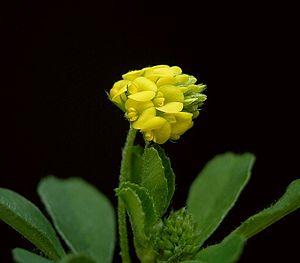
La Luzerne lupuline est une plante herbacée annuelle ou bisannuelle, de la famille des Fabacées, assez commune dans les régions tempérées, parfois cultivée comme fourrage ou comme engrais vert.